Chobham

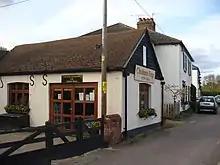
Chobham Forge

Burrowhill the neighbourhood of the north of the village broken up from the village centre by Wishmore Cross School but is linked to it by two residential roads, one of which is a local through road from Chobham to Sunningdale. There is a Farrier at Chobham Forge, two pubs and two restaurants.